Islamic University in Uganda

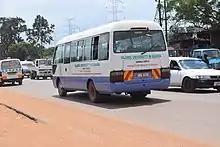
Islamic University in Uganda bus

Islamic University in Uganda, affectionately called IUIU boasts, has students from across the African continent. The first West African student to be admitted to the university was Mr. Abdul Ishaq Hussein from Ghana between 1989 and 1990. He was later followed by Mr. Ahmed Gedel, also from Ghana and four other Nigerians including Imam Rufai, Ismail, Dr. Uba Inuwa and Dr. Taufik.